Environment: real
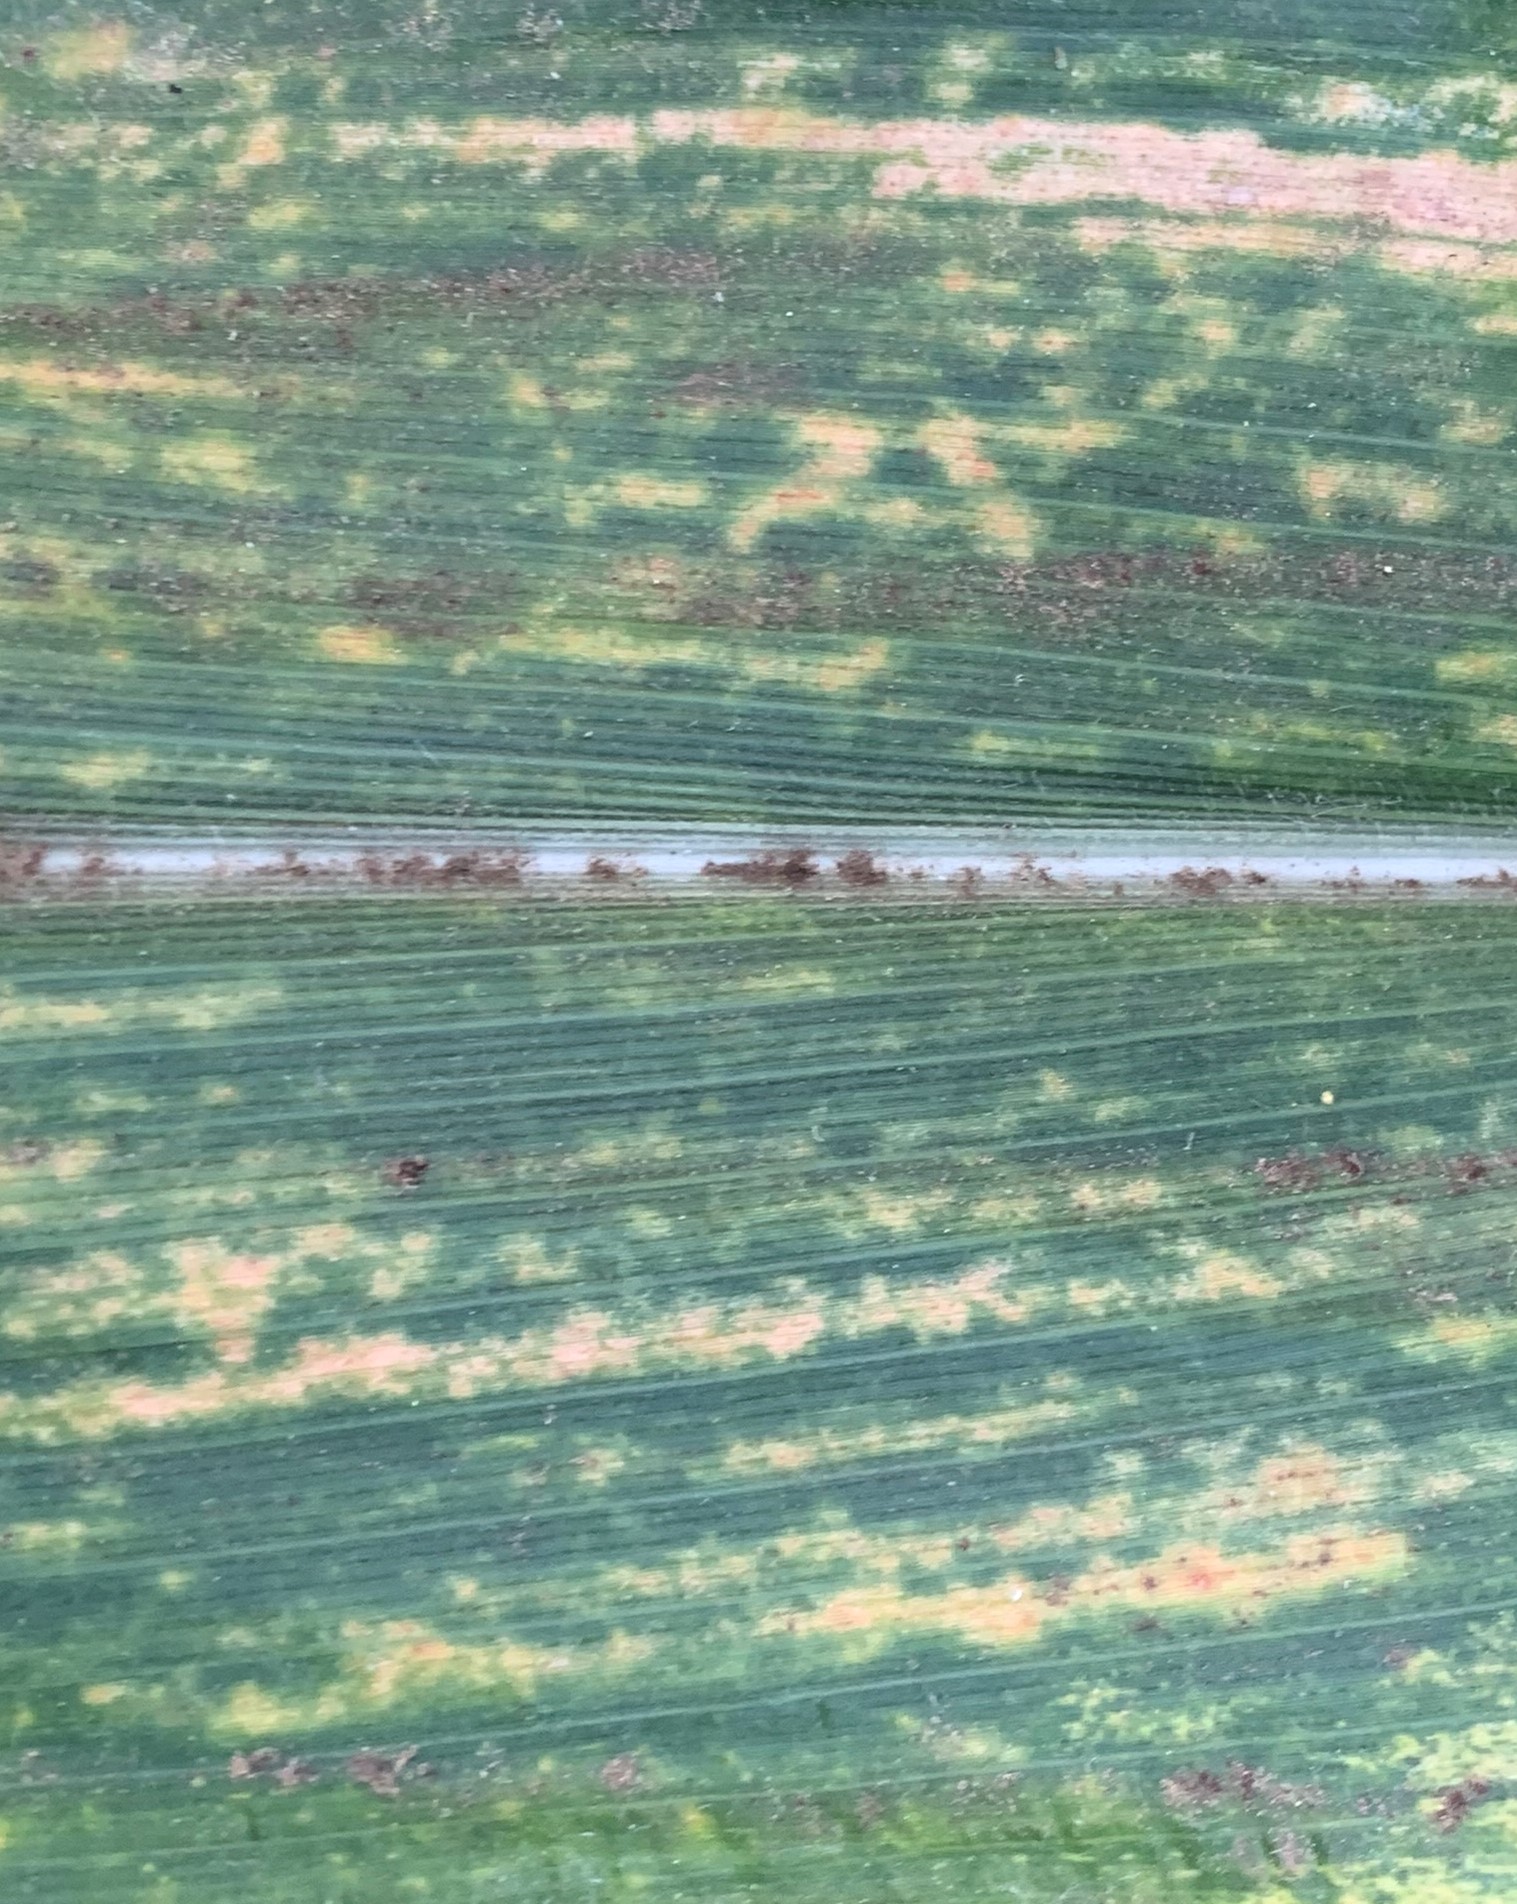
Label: lethal_necrosis